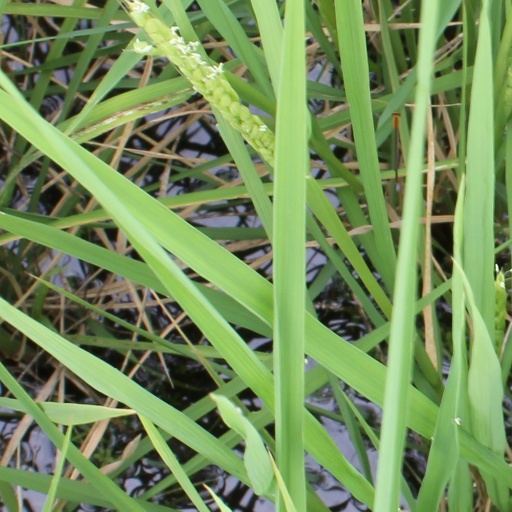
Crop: rice